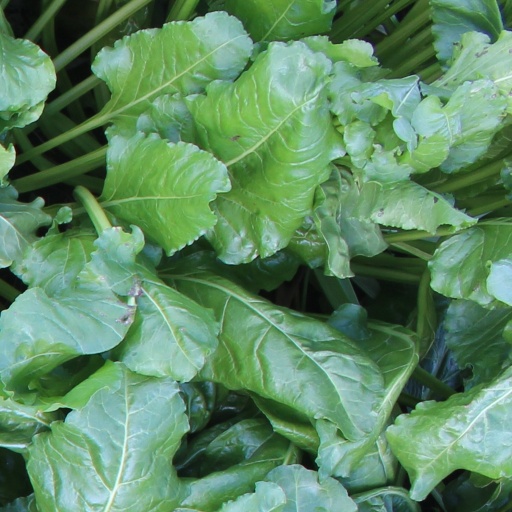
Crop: sugar beet